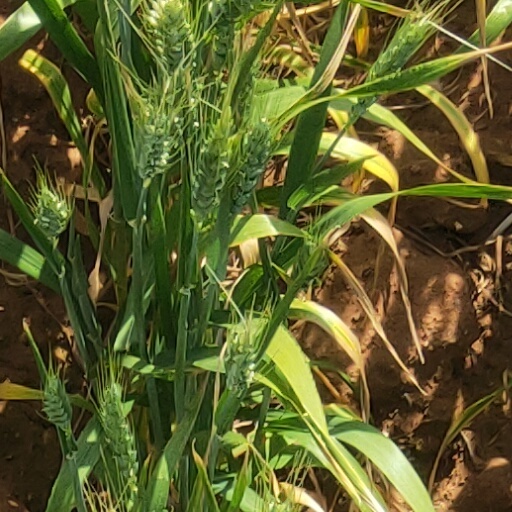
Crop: wheat